Question: What number is on the sign?
Tambaya: Wacce lamba ce a jikin alamar?
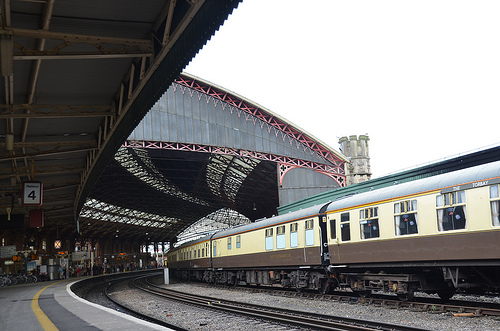
Answer: 4
Amsa: 4